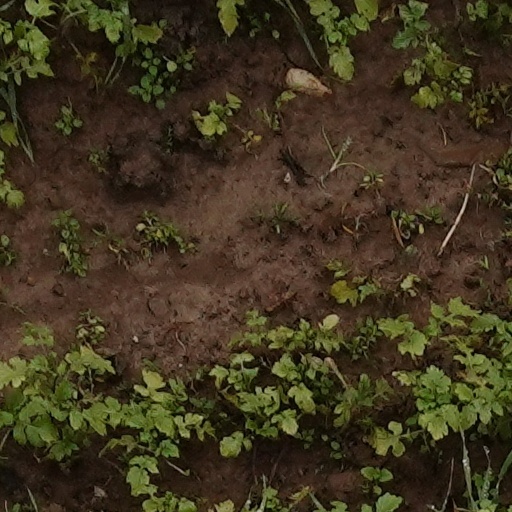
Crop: wheat